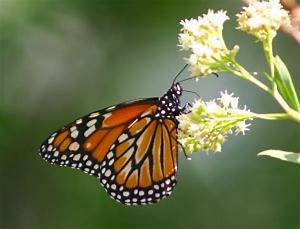
Label: butterfly